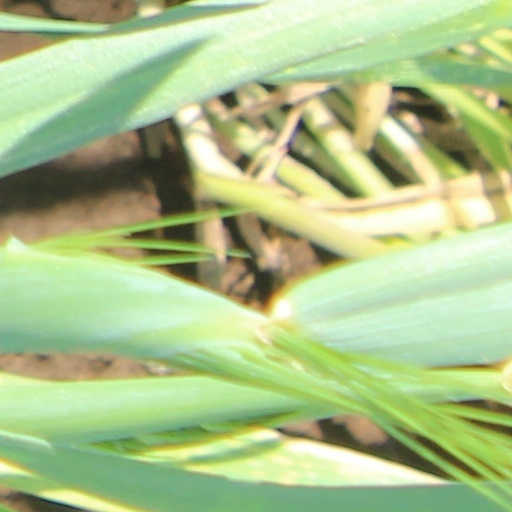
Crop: wheat